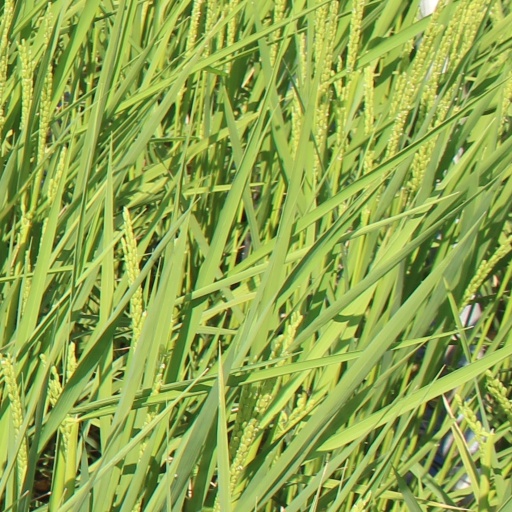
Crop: rice